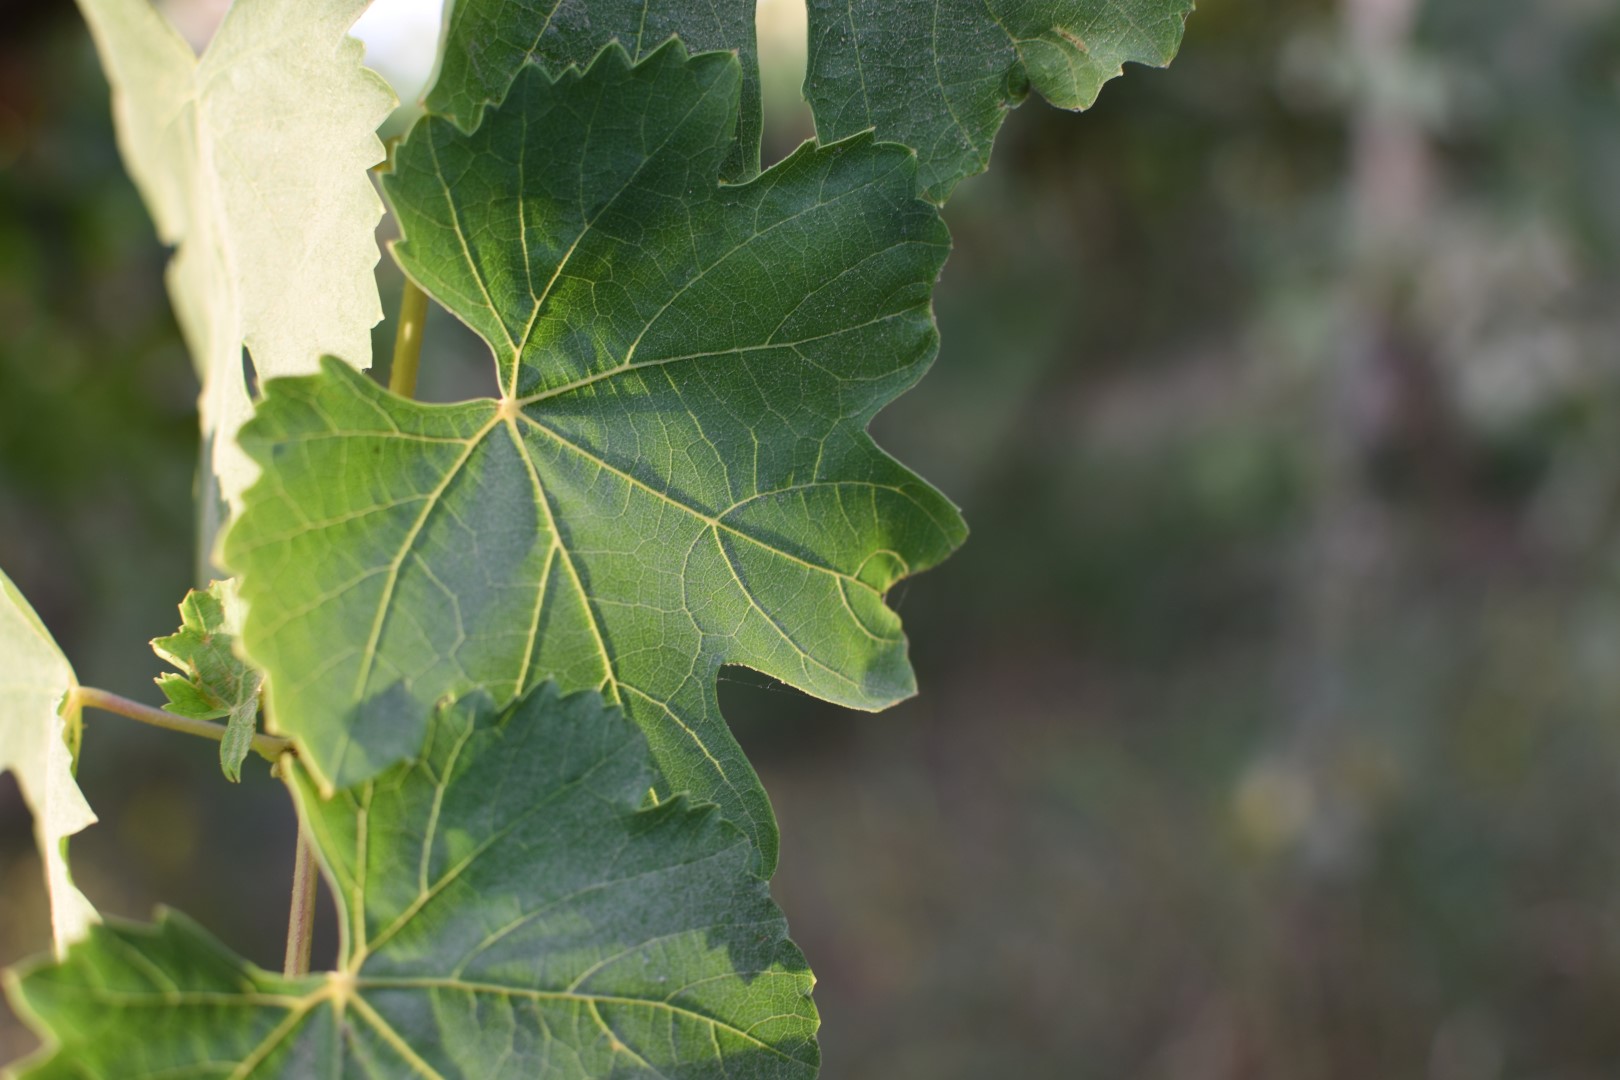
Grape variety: Thompson Seedless